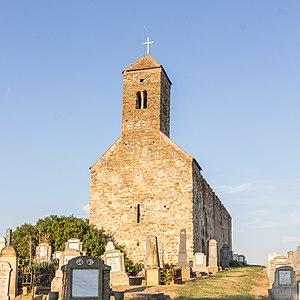
Gârbova est une commune du județ d'Alba, Roumanie qui compte 2 050 habitants.